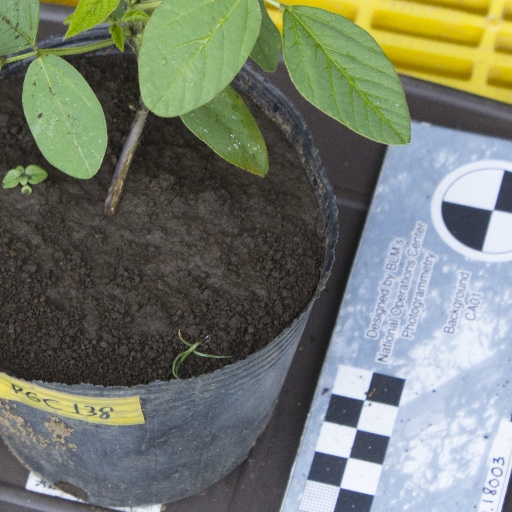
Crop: soybean